Honda Shuttle

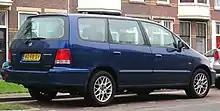
Honda Shuttle

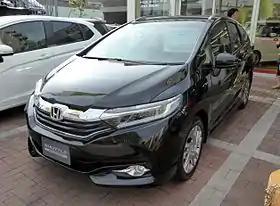
Honda Fit Shuttle

The Honda Shuttle name has been used by the Japanese manufacturer Honda to denote several different motorized vehicles since 1983.